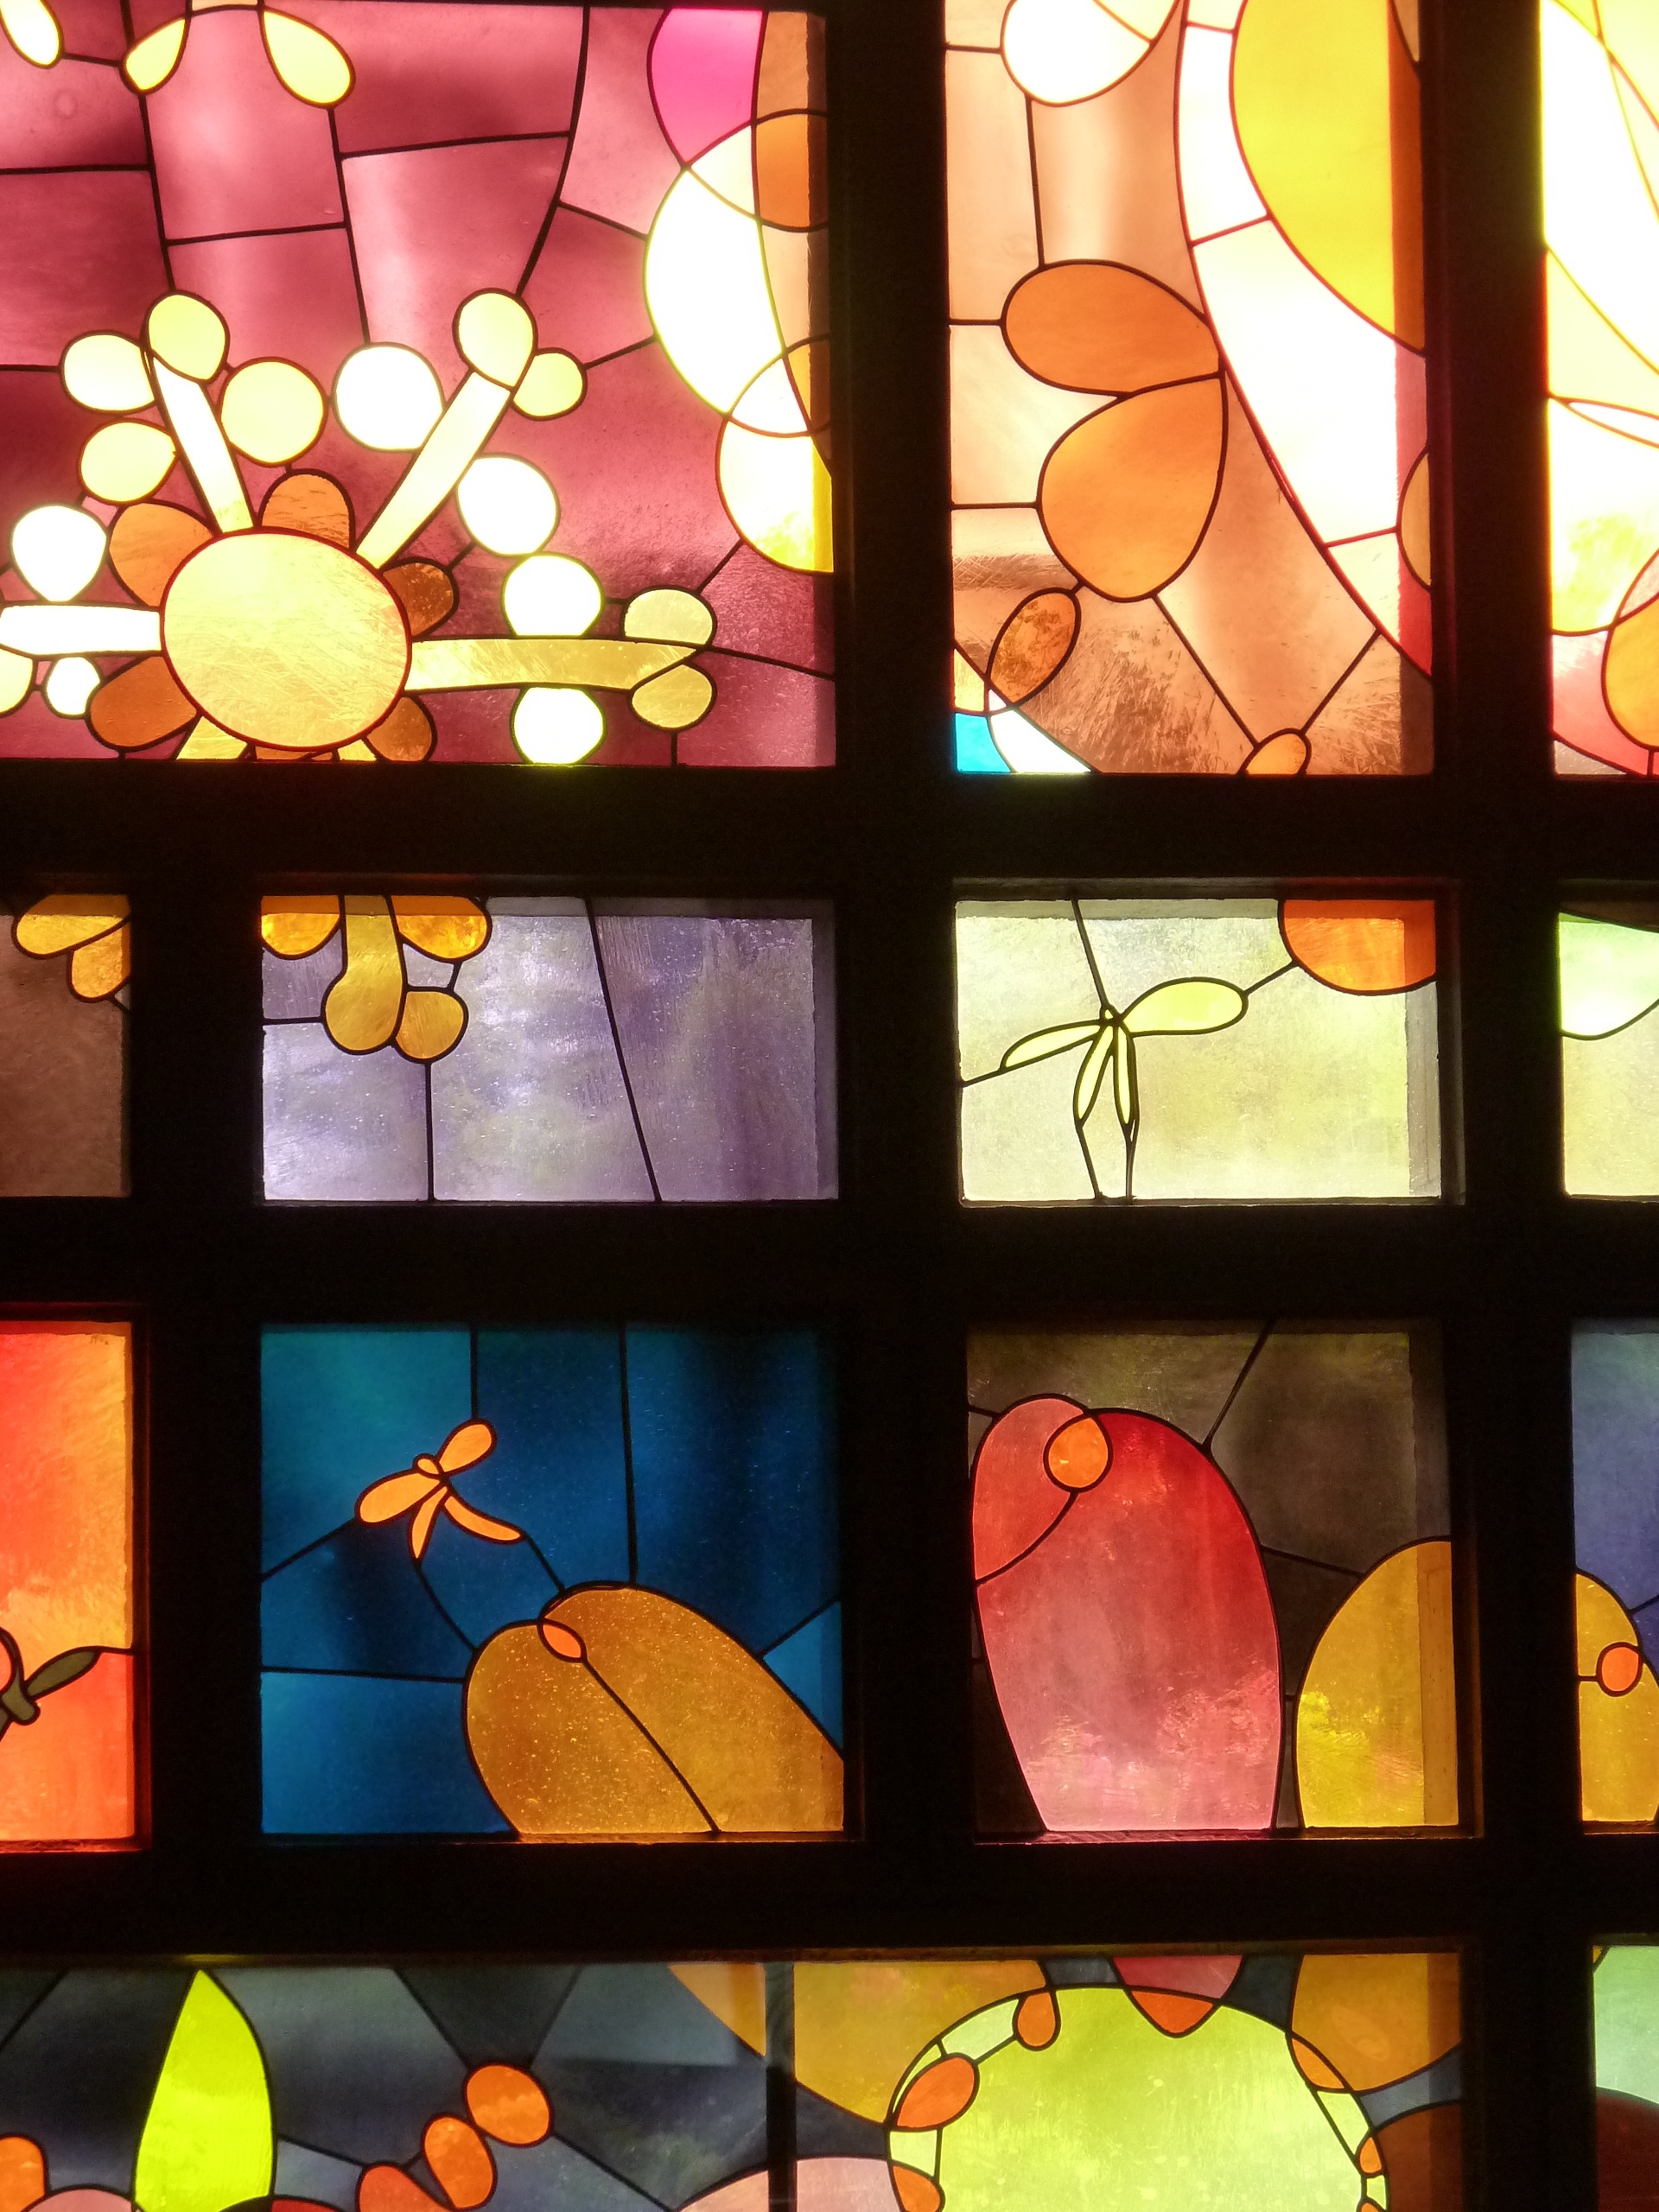
window, glass, italy, church, lighting, material, stained glass, interior design, art, design, symmetry, stained glass window, church window, glass window, computer wallpaper, church algund